Ganoga Lake

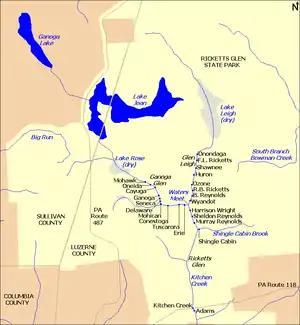
Map of Ganoga Lake and the upper part of Kitchen Creek and Ricketts Glen State Park

The rocks underlying Ganoga Lake are from the Mississippian Pocono Formation, which is a "light-gray to buff or light-olive-gray, medium-grained, crossbedded sandstone", with some siltstone and conglomerates. The Pocono Formation formed more than 340 million years ago, when the land was part of the coastline of a shallow sea that covered a great portion of what is now North America. The high mountains to the east of the sea gradually eroded, causing a build-up of sediment made up primarily of clay, sand and gravel. Tremendous pressure on the sediment caused the formation of the rocks that are found at the lake and in the drainage basin for Kitchen Creek: sandstone, shale, siltstone, and conglomerates. In 1894 R. Bruce Ricketts planned to mine yellow ocher near the lake.